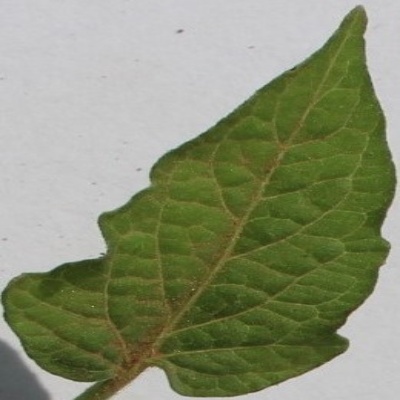
Crop: Tomato
Condition: healthy